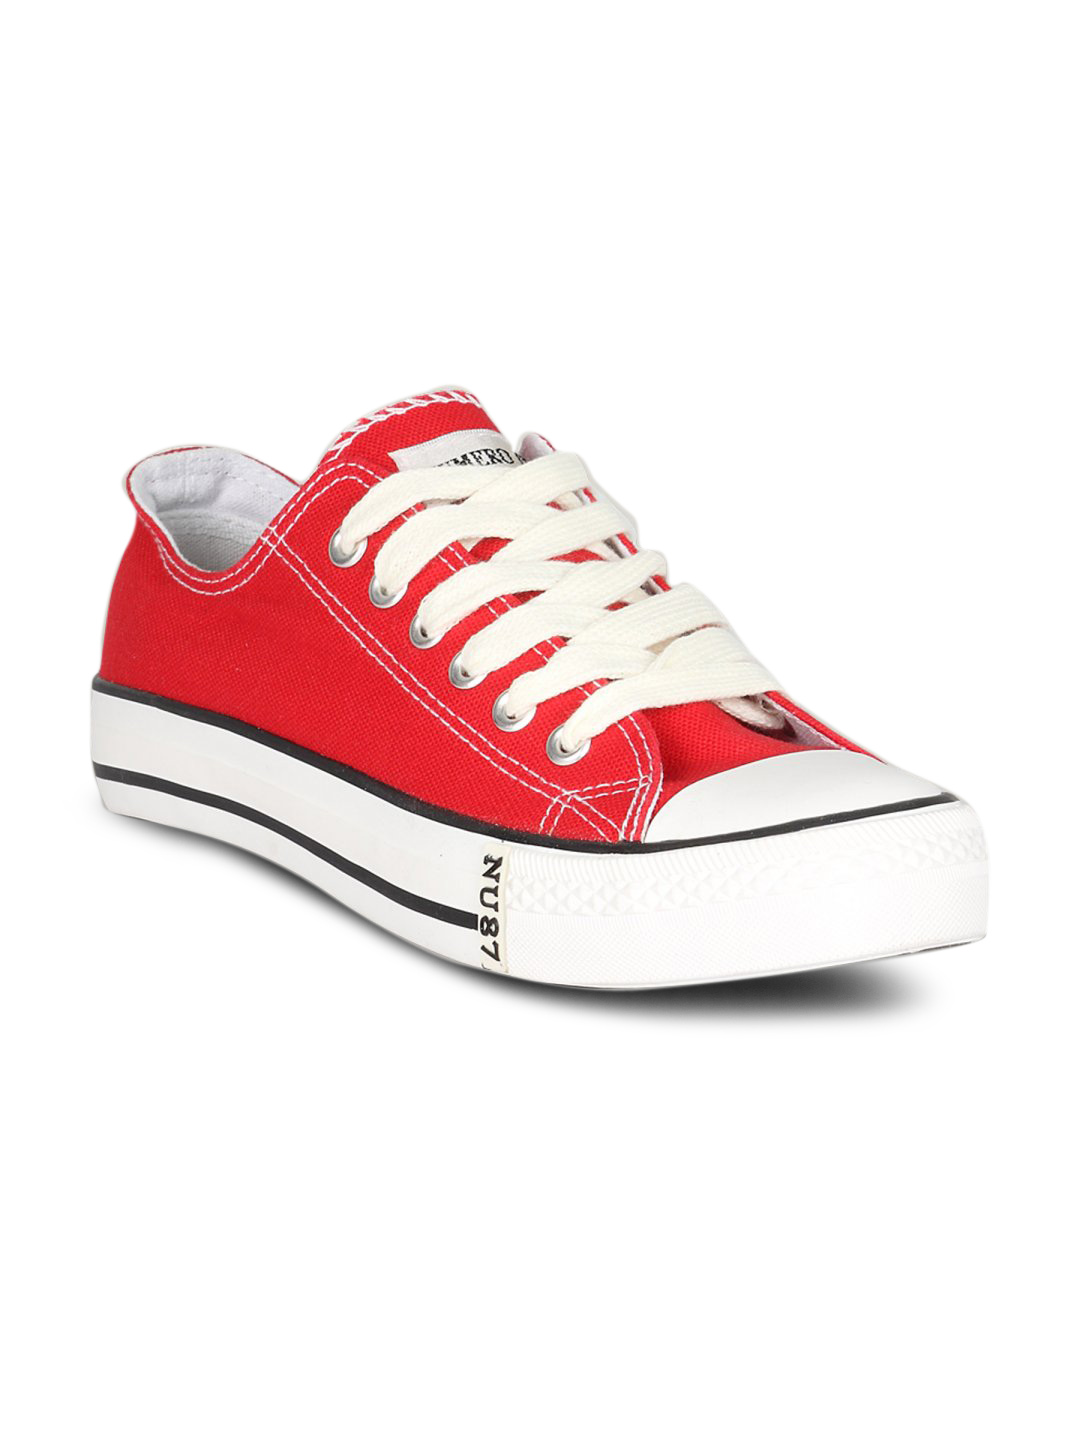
Numero Uno Men's Canvas Red Shoe
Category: Footwear / Shoes / Casual Shoes
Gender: Men
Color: Red
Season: Summer 2011
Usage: Casual